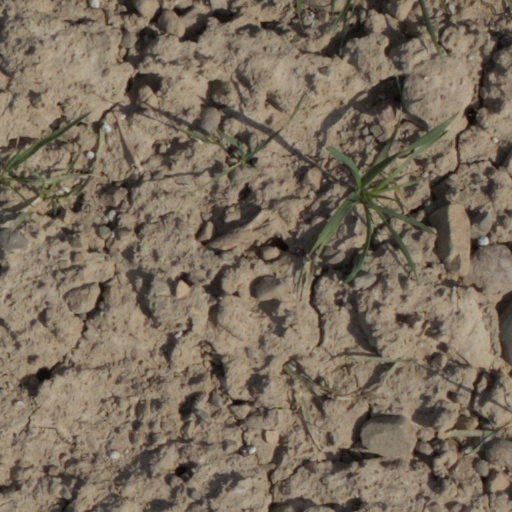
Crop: wheat